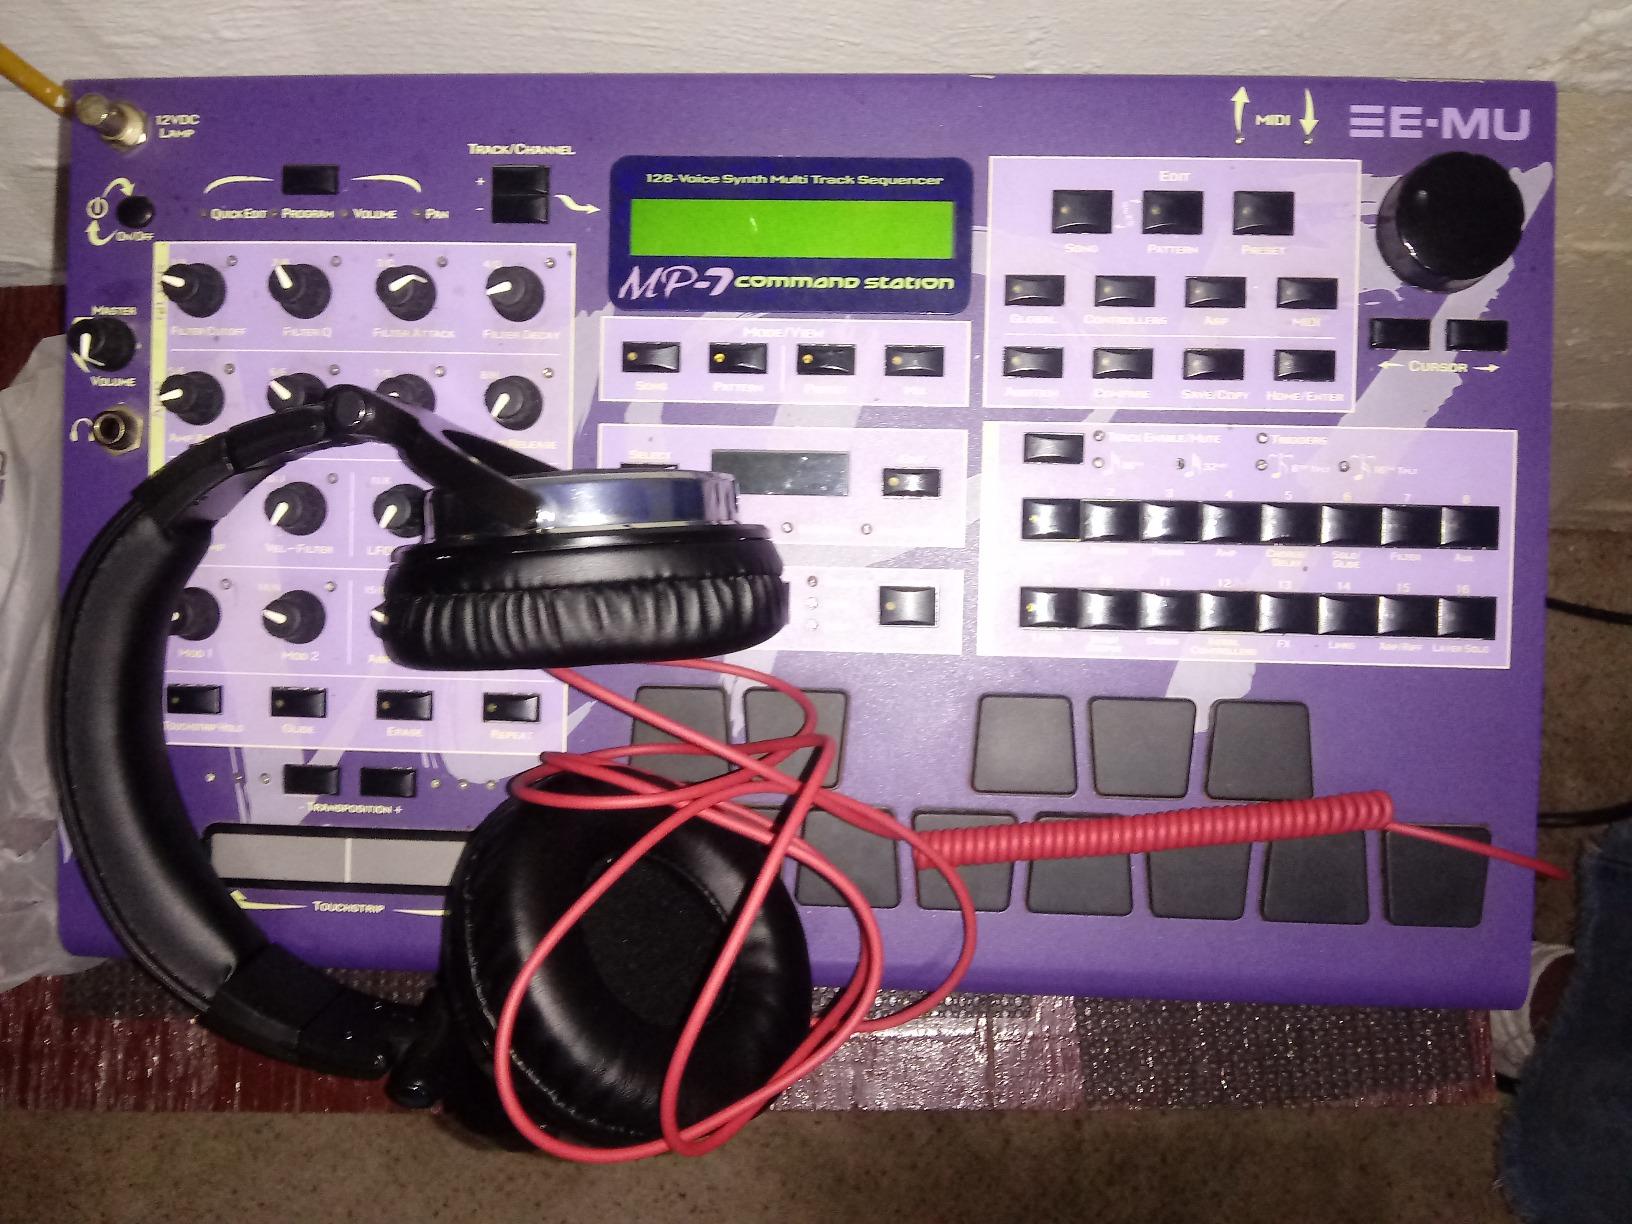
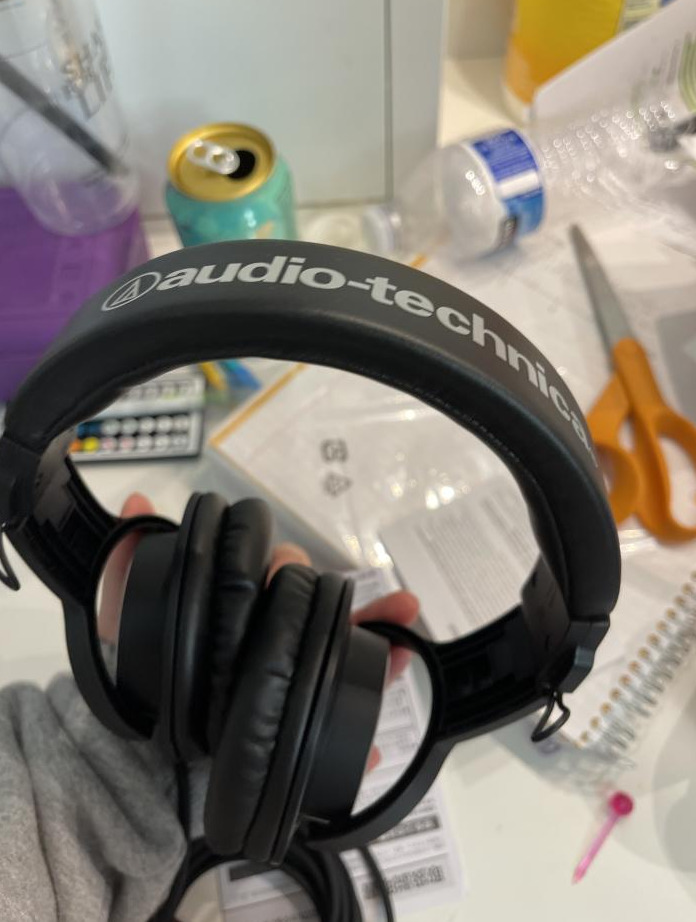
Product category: headphones
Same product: no